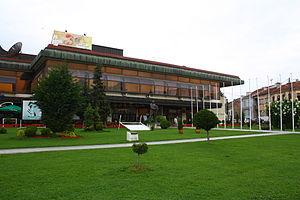
Le festival des frères Manaki ou officiellement festival international du film des frères Manaki se tient depuis 1979 à Bitola en Macédoine du Nord, généralement au mois d'octobre durant une semaine. Ce festival présente la particularité de récompenser le travail des directeurs de la photographie. Les prix décernés sont les Camera 300.